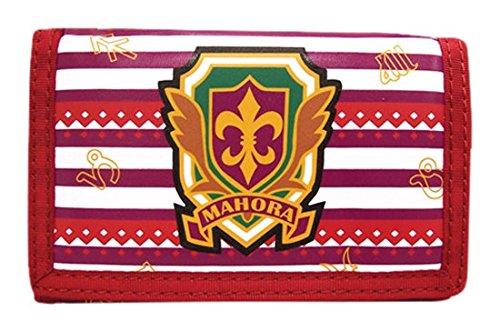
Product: Great Eastern Entertainment Negima School Logo Wallet
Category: Clothing, Shoes & Jewelry | Men | Accessories | Wallets, Card Cases & Money Organizers | Wallets
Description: Great Condition.
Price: $3.55
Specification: ProductDimensions:5.8x3.8x1.5inches|ItemWeight:1.6ounces|ShippingWeight:1.6ounces(Viewshippingratesandpolicies)|DomesticShipping:ItemcanbeshippedwithinU.S.|InternationalShipping:ThisitemcanbeshippedtoselectcountriesoutsideoftheU.S.LearnMore|ASIN:B000RA8CD0|Itemmodelnumber:3022 |Manufacturerrecommendedage:13months-8years